Safiatou Thiam

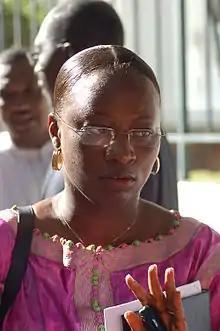
Dr. Safiatou Thiam (centre)

Safiatou Thiam is a Senegalese public health doctor, a specialist in HIV/AIDS and former Minister of Health and Disease Prevention in the government of Cheikh Hadjibou Soumaré.She later became Executive Secretary of CNLS National Council against AIDS